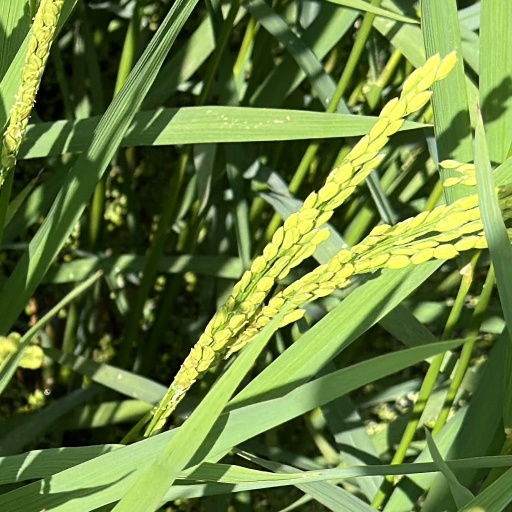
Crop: rice